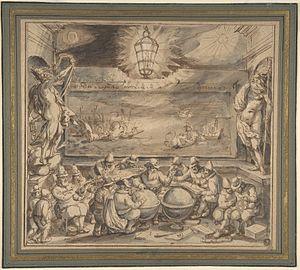
Pierre van der Plancke, alias Petrus Plancius en latin, né à Dranoutre en 1552, près de Ypres et mort le 15 mai 1622 à Amsterdam, est un prédicateur calviniste, à la fois commerçant et dessinateur, astronome et cartographe flamand émigrés aux Provinces-Unies. Il est reconnu comme spécialiste de géographie, de carte marine et de navigation par l'astronomie.